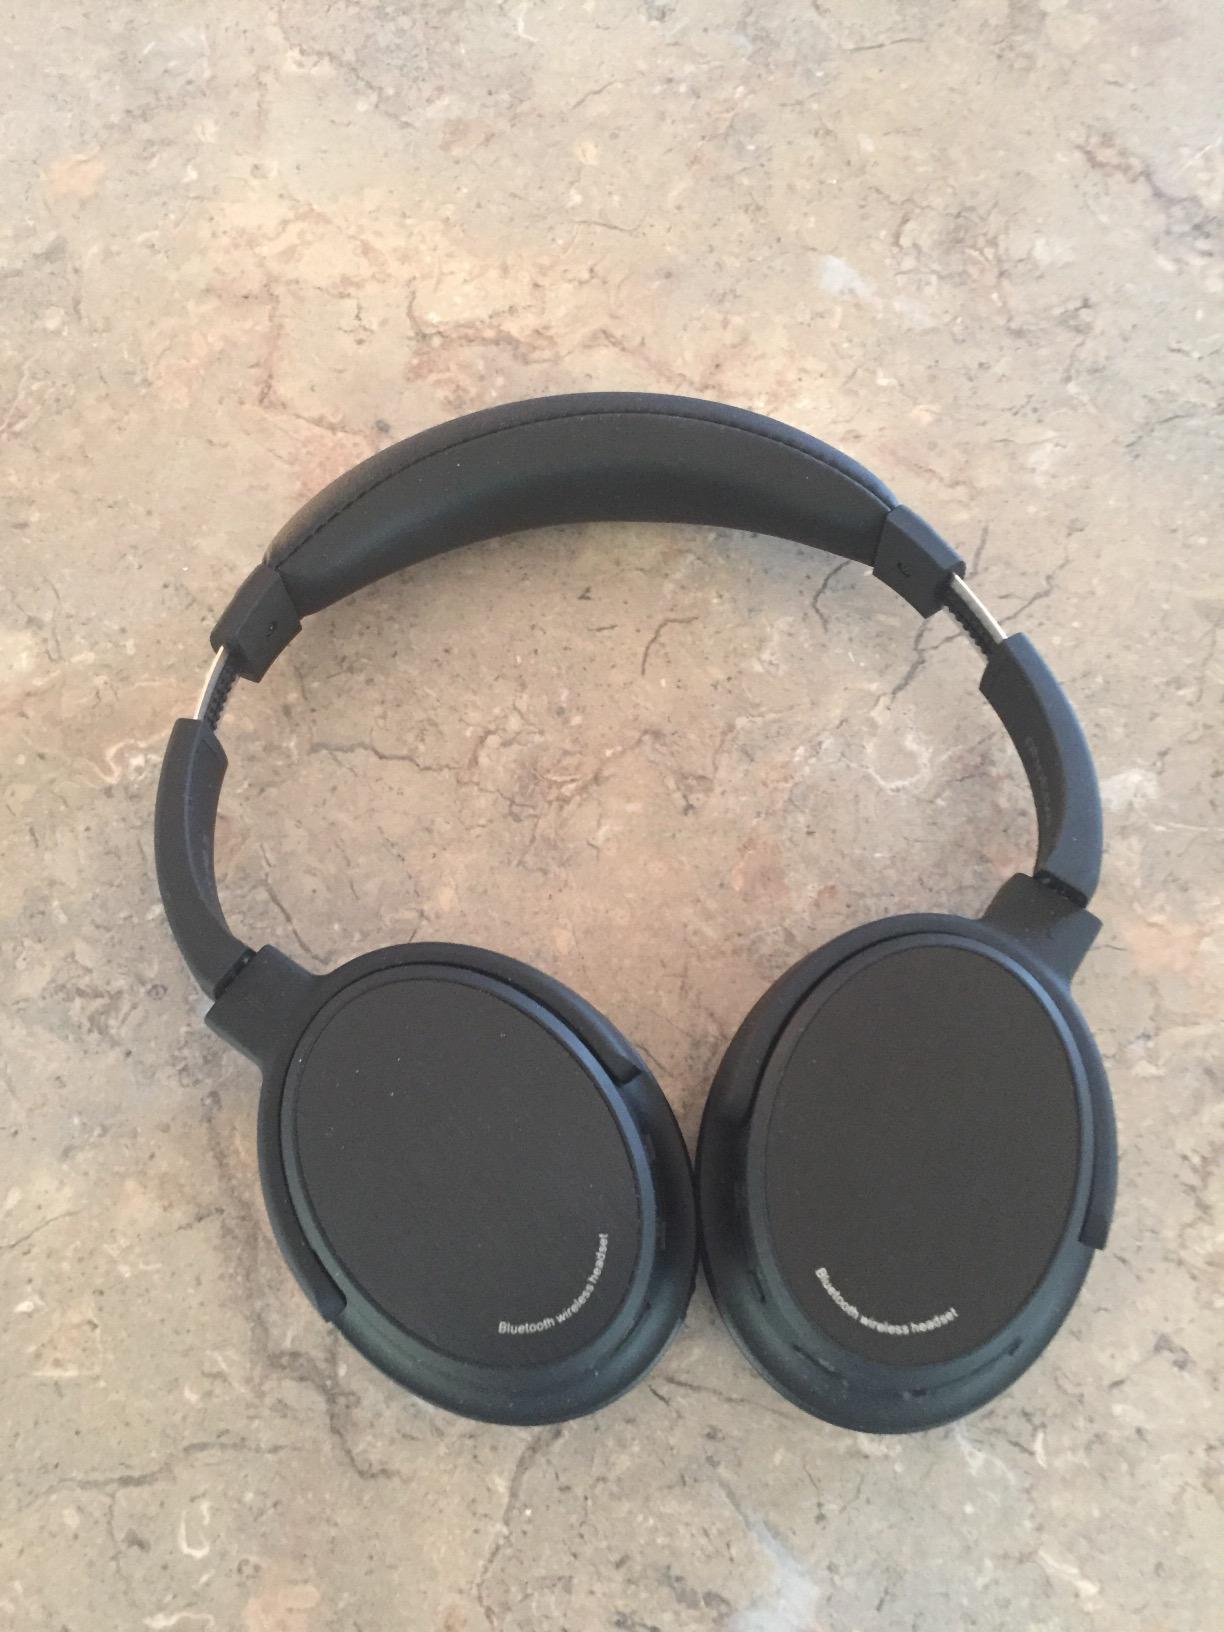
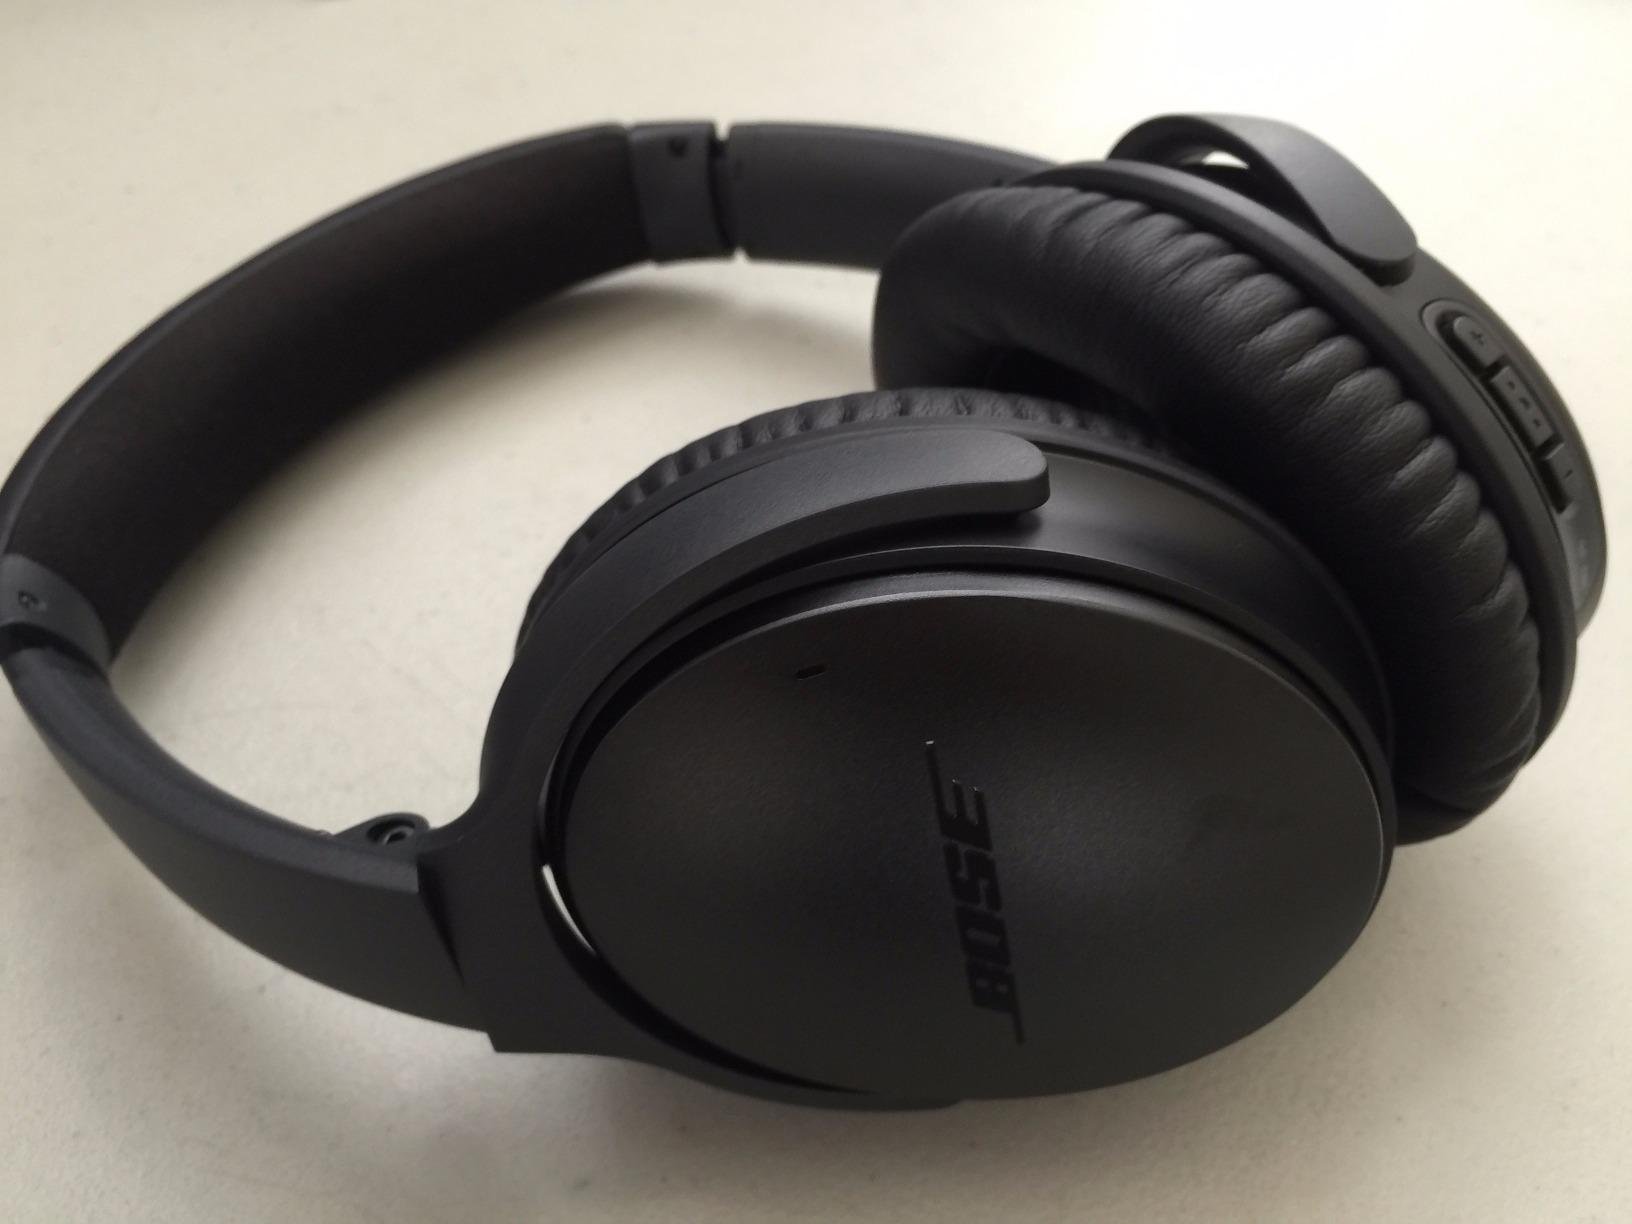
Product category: headphones
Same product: no